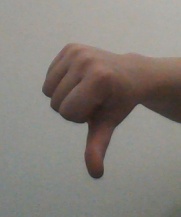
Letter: waw